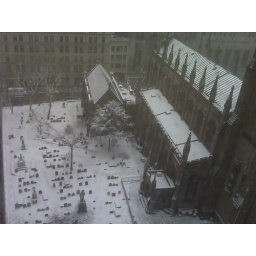
Trinity Church covered in snow from the 11th floor of the BONY building